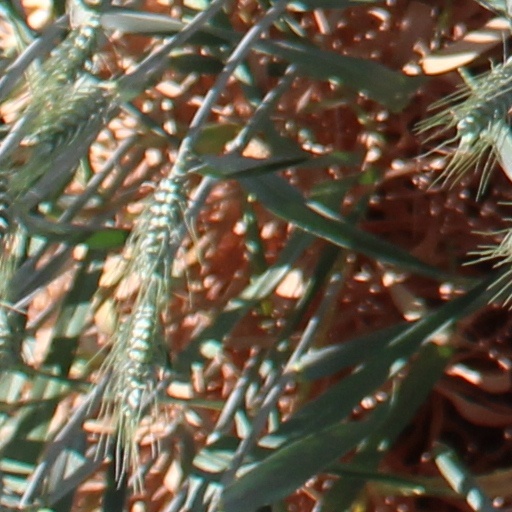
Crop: wheat